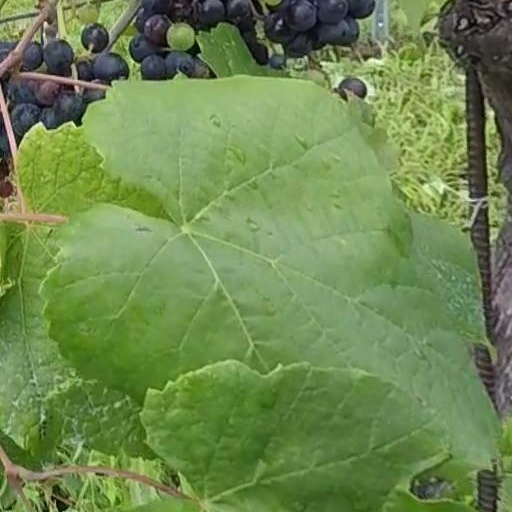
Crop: grape